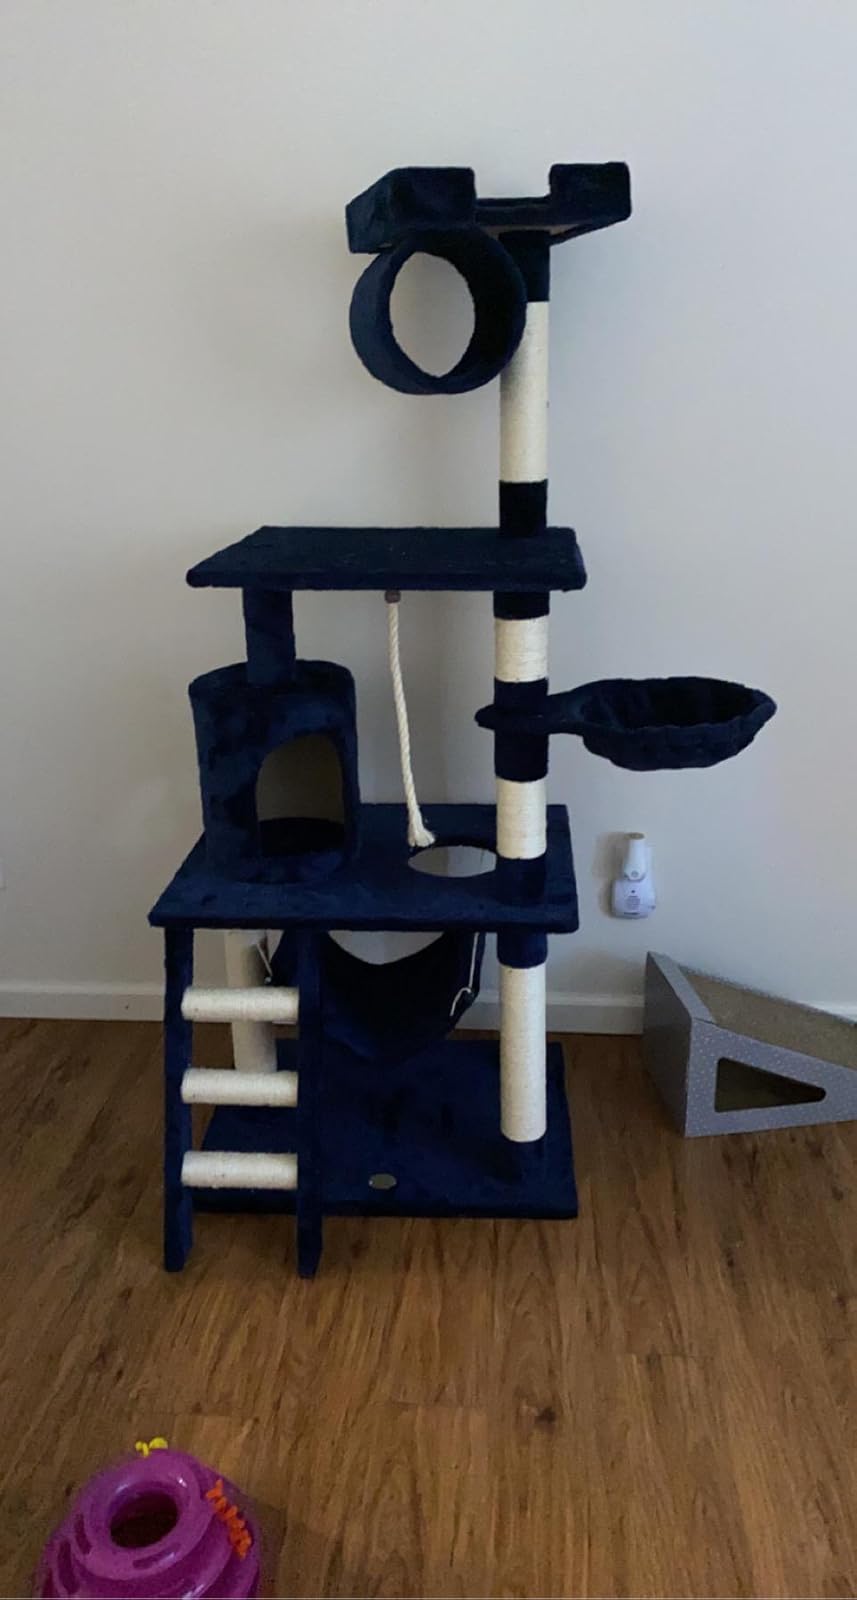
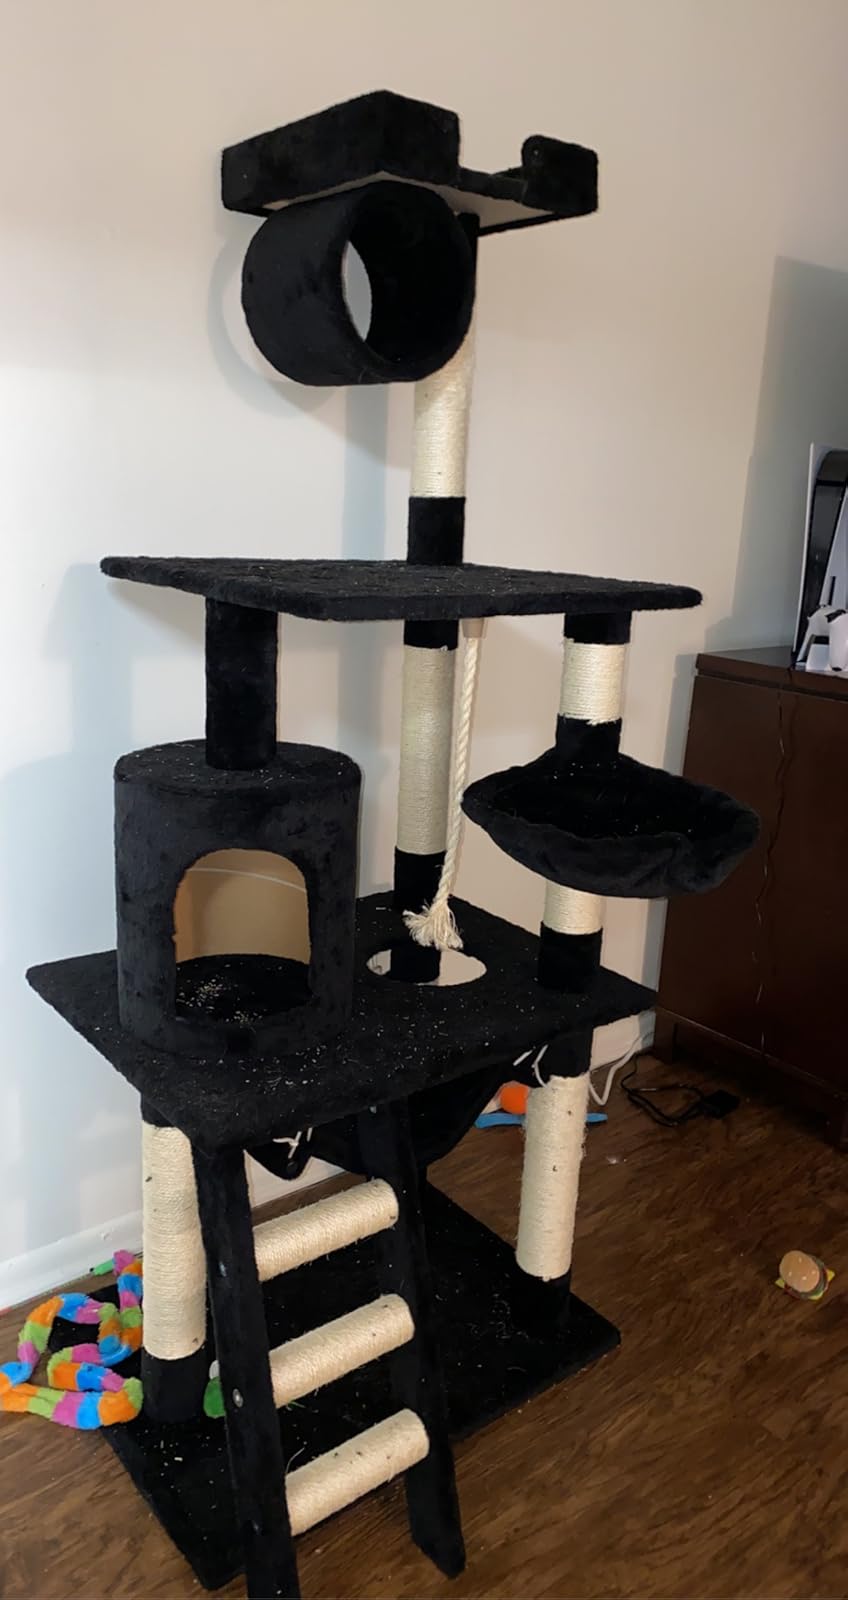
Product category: items_cat tree
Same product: no